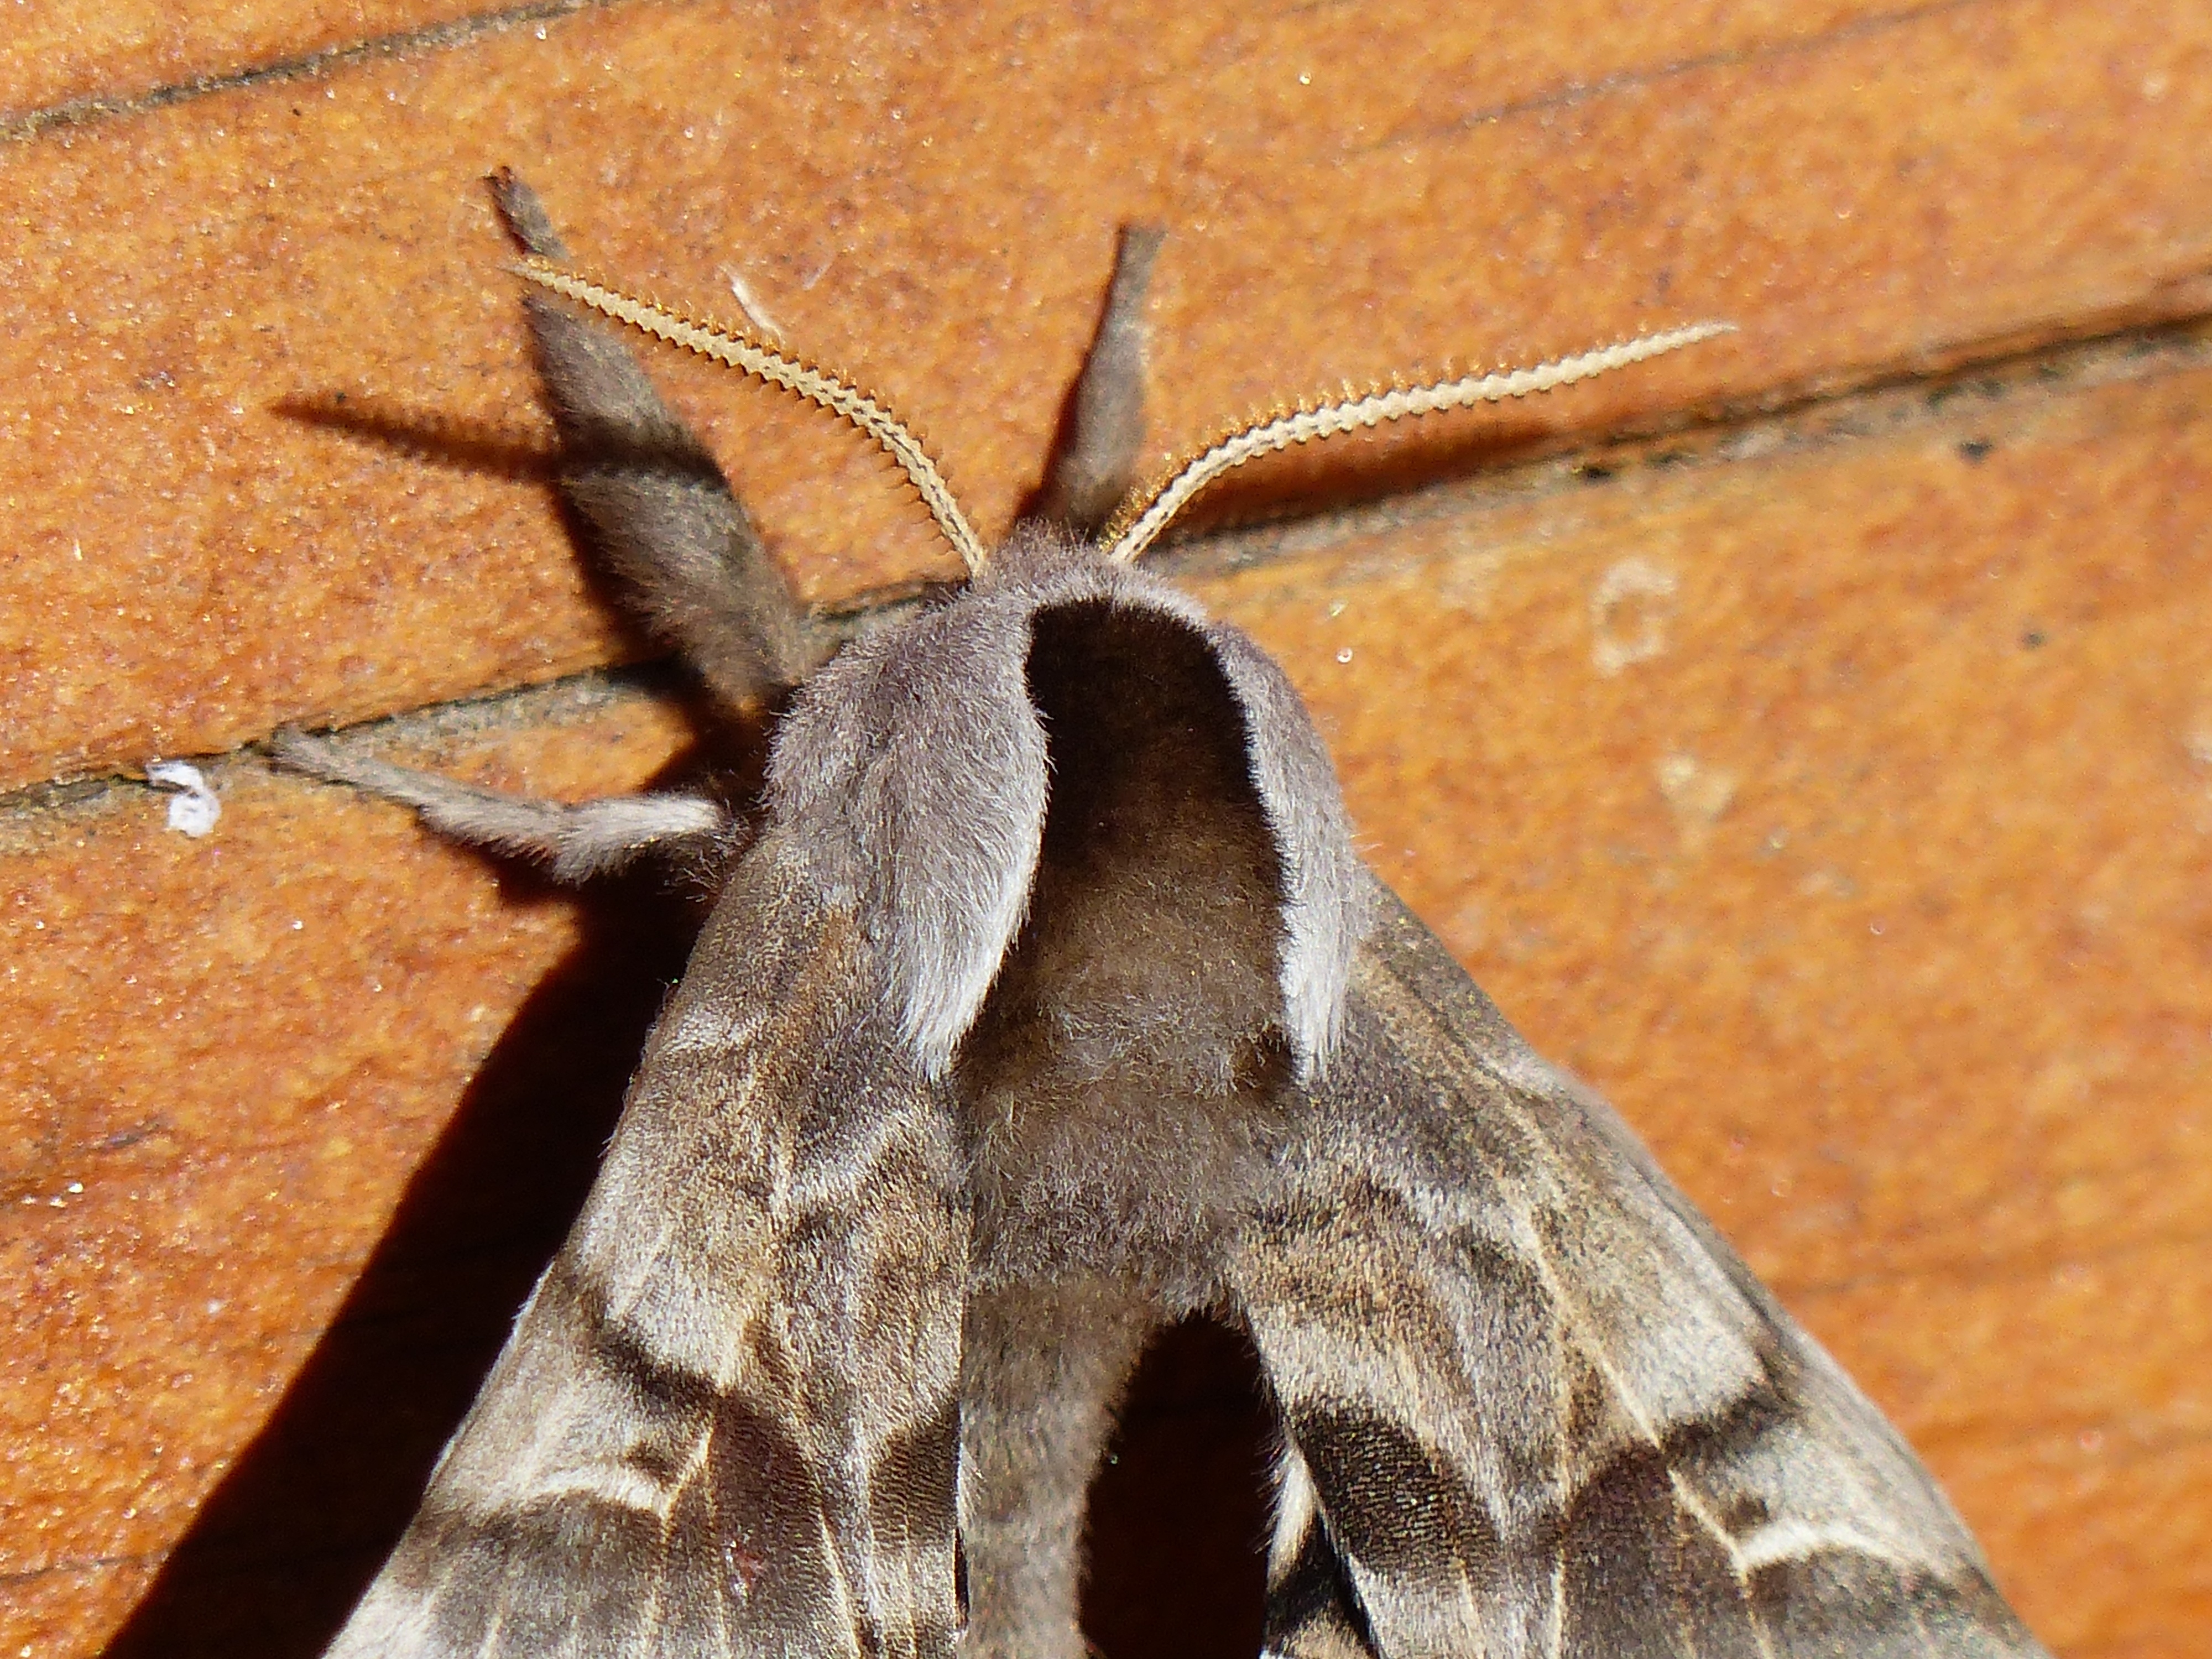
nature, wing, animal, summer, wild, insect, macro, natural, moth, butterfly, fauna, invertebrate, close up, detail, macro photography, arthropod, pollinator, moths and butterflies, bombycidae